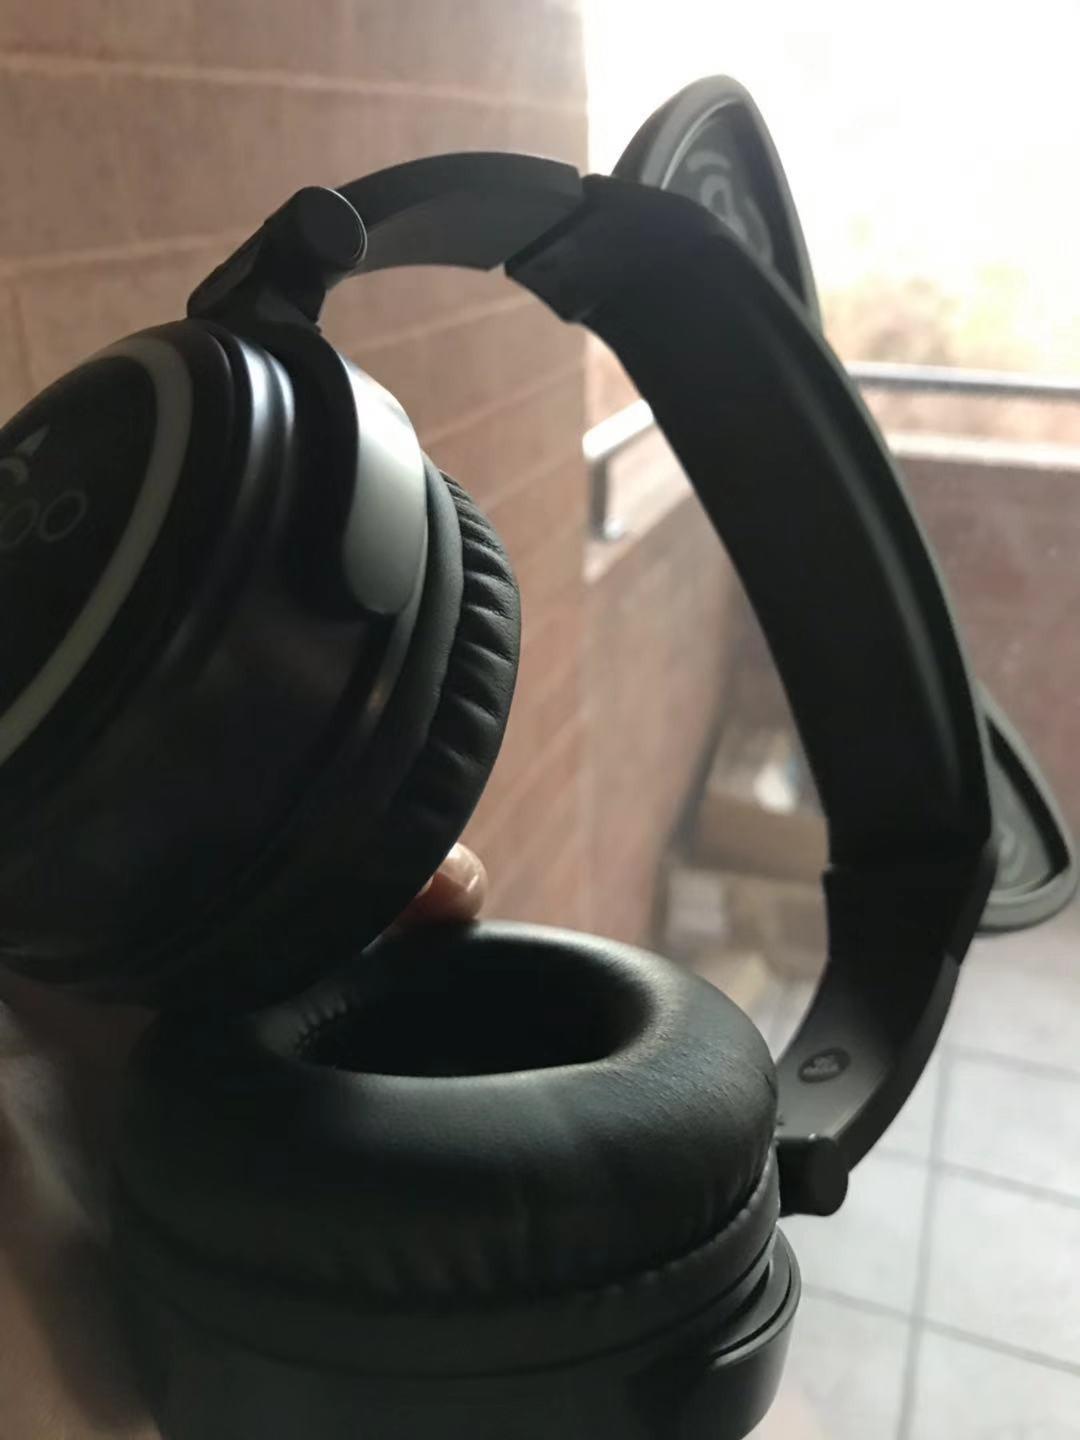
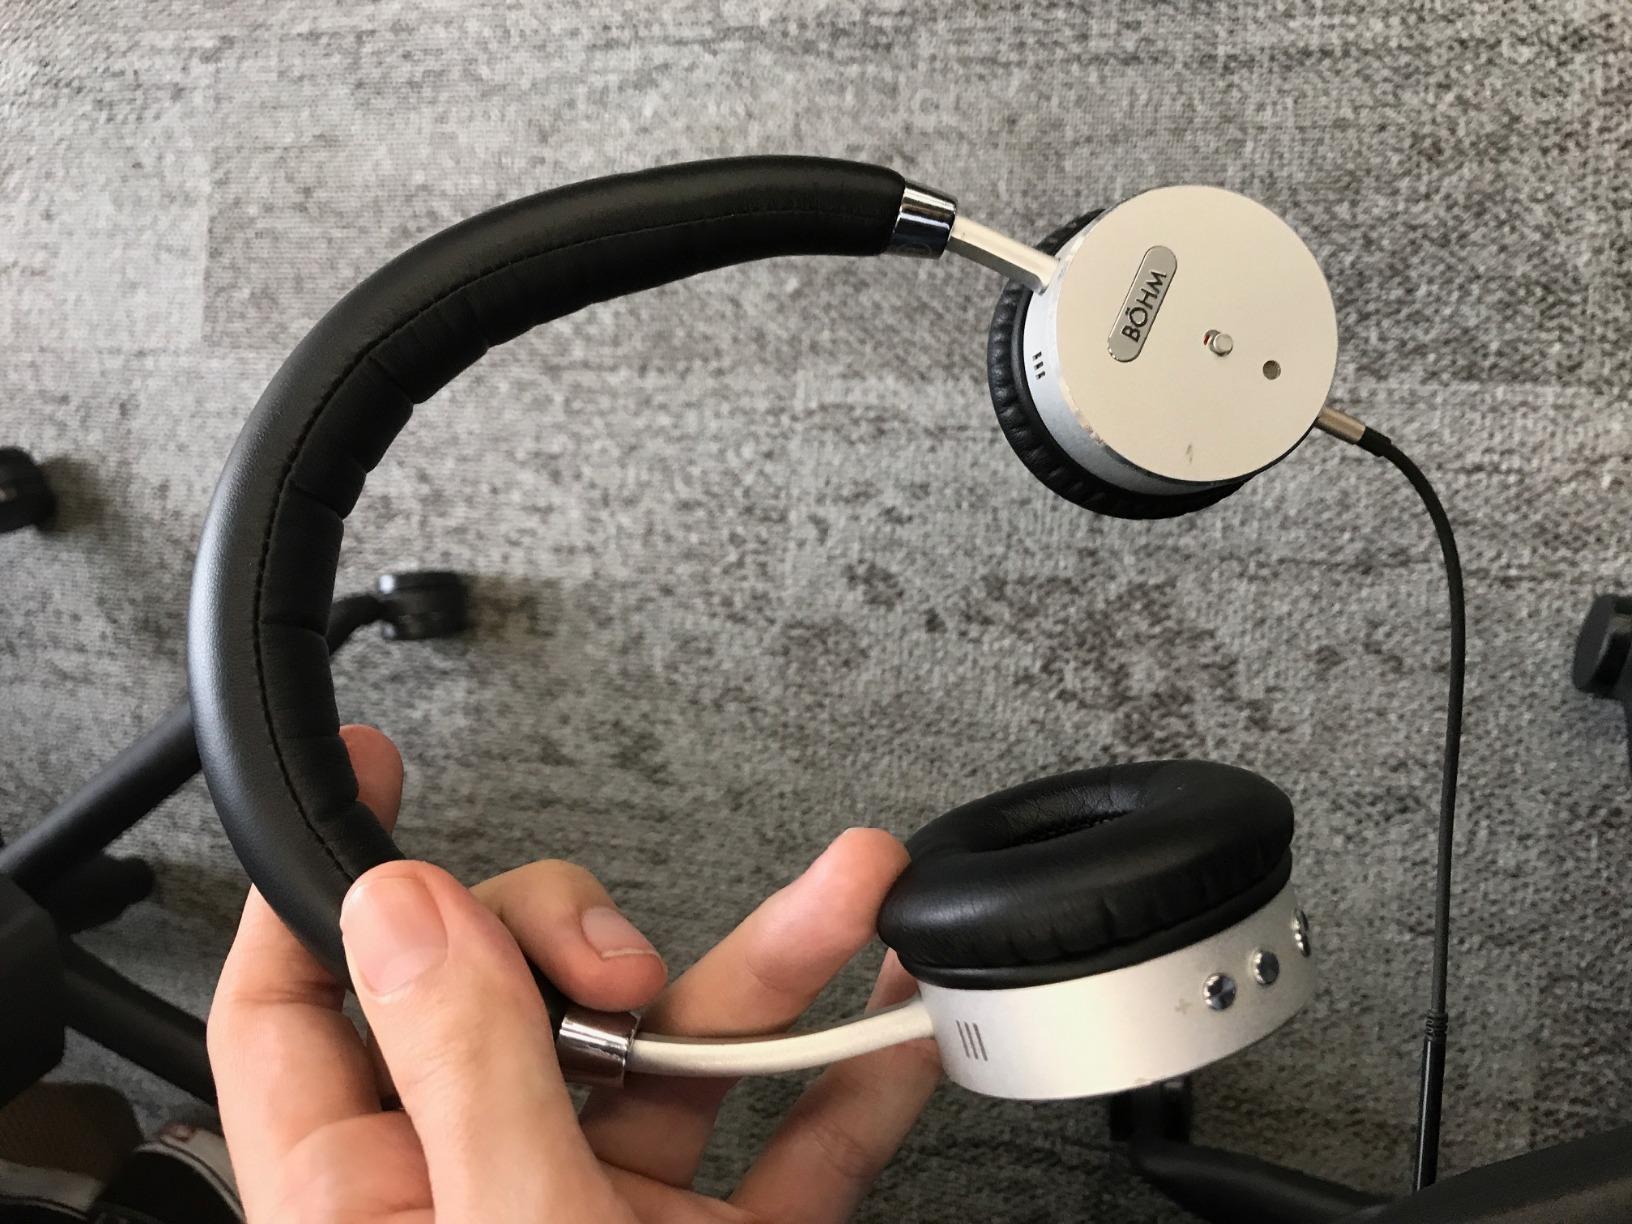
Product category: headphones
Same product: no